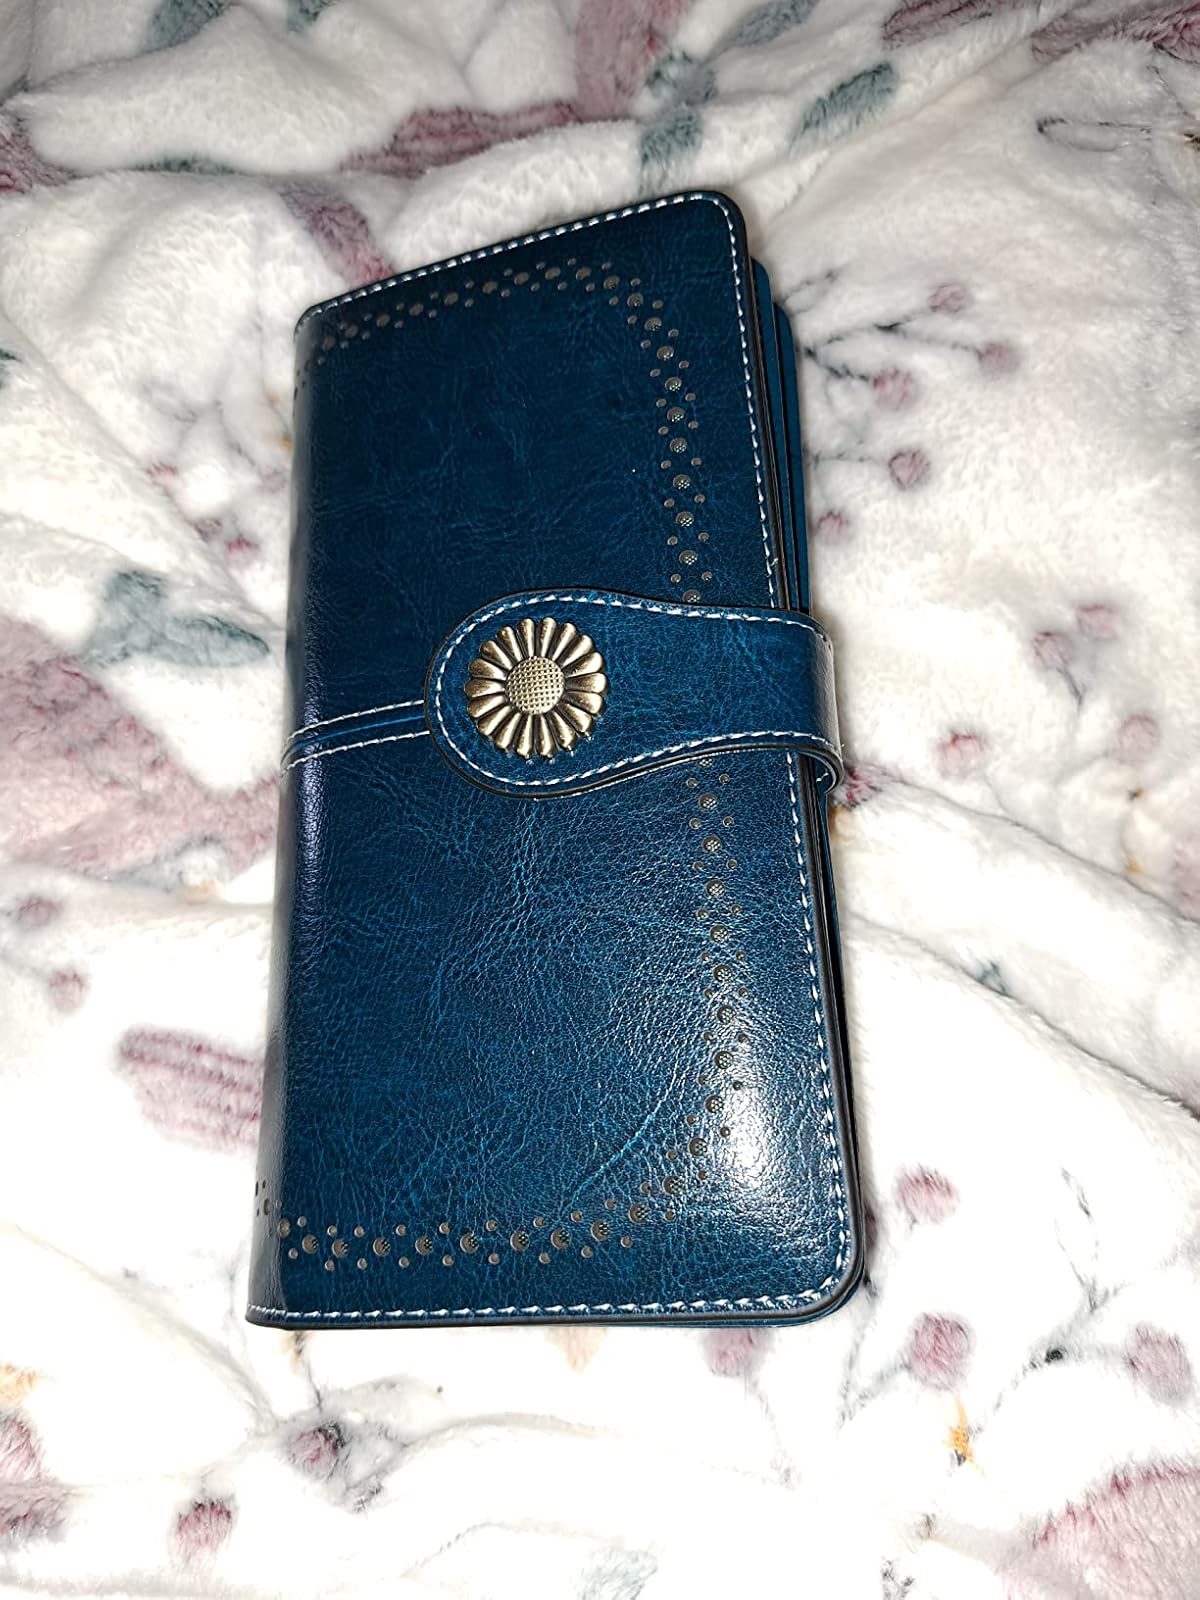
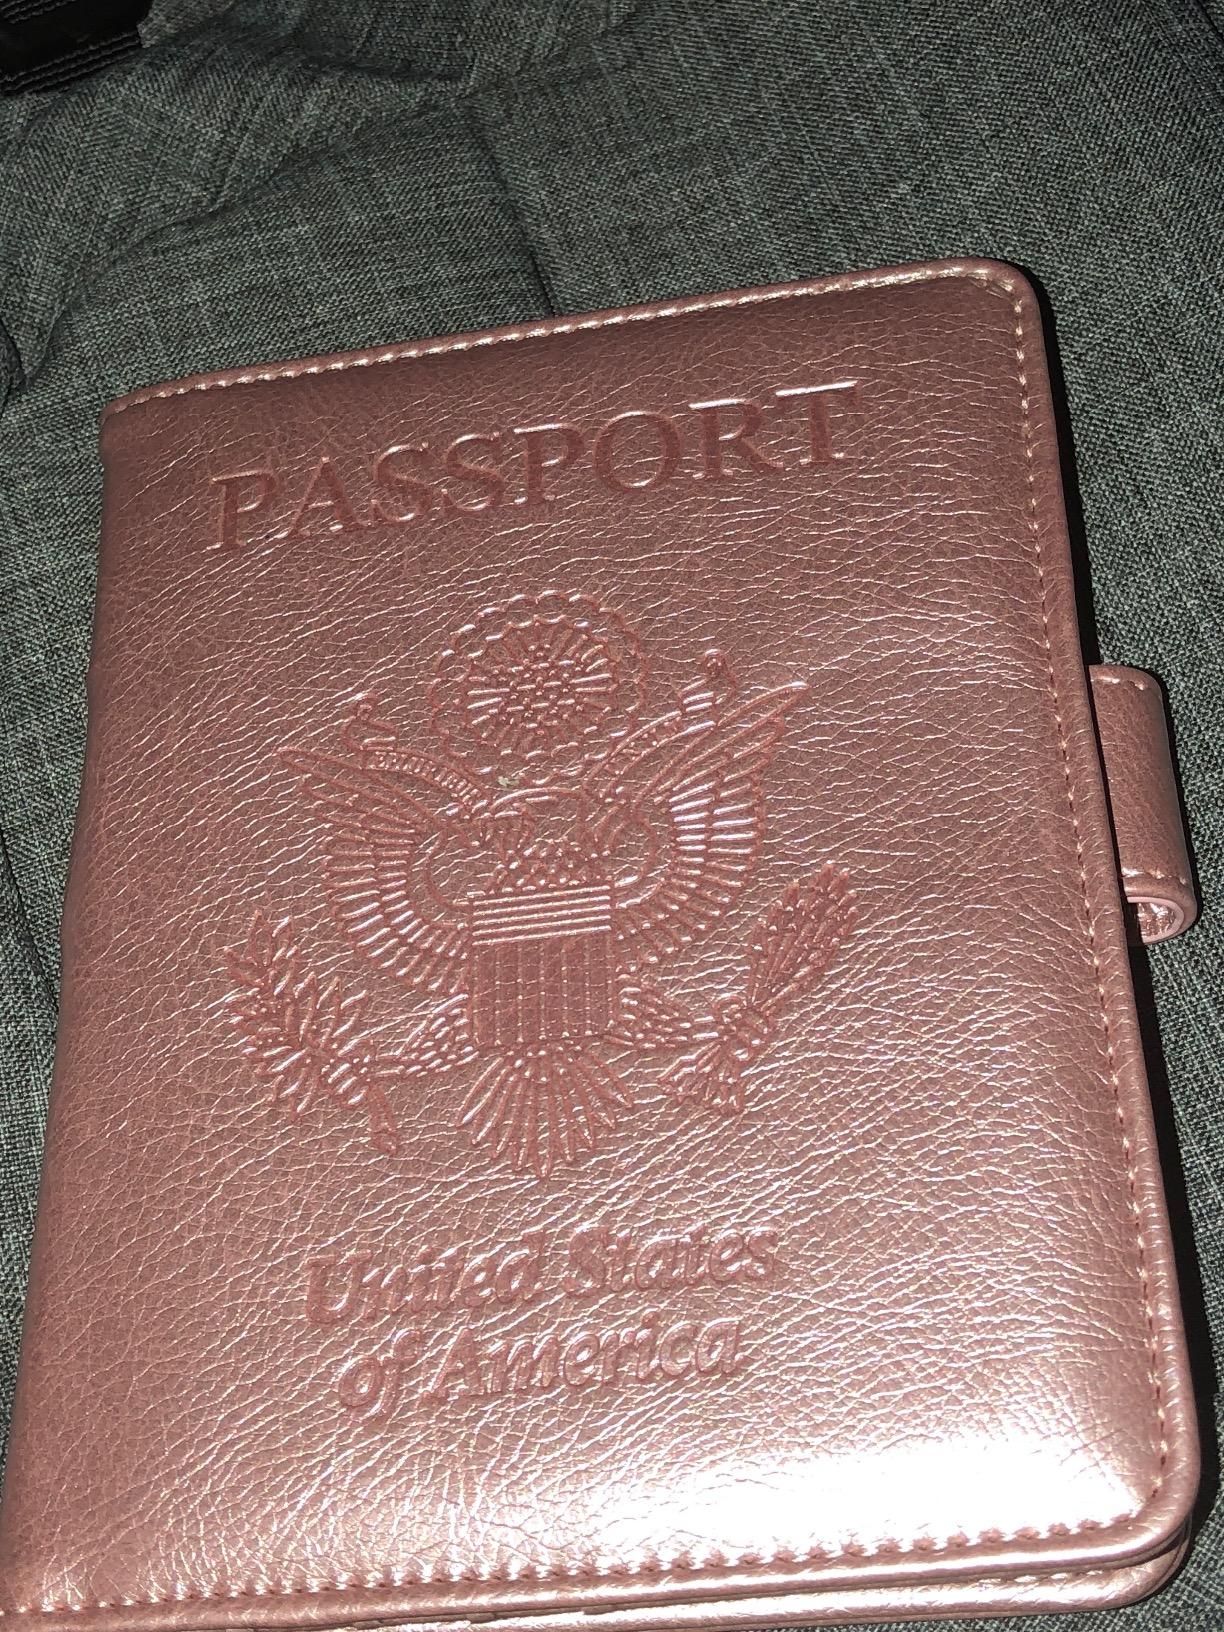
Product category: accessories_wallet
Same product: no